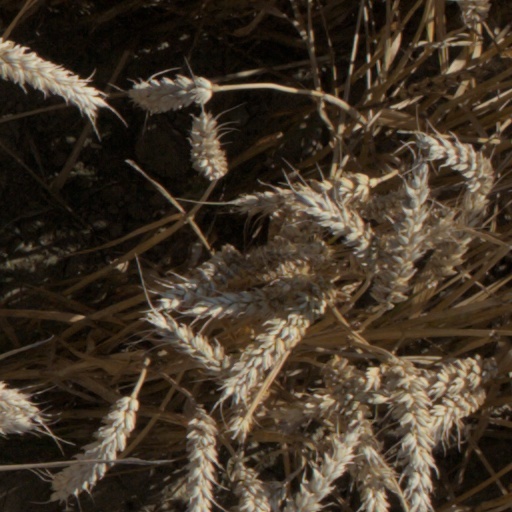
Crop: wheat